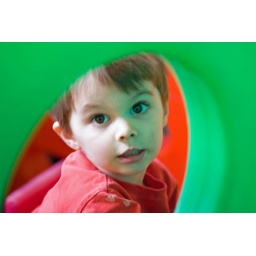
Another of my son playing in the houses before gymnastics. He is learning to be a good portrait subject!